Dharma Bum Temple

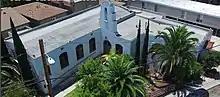

In October 2016, Dharma Bum Temple started a campaign to purchase the Swedenborgian Church in University Heights, San Diego. According to Dharma Bum Temple co-founder Jeffrey Zlotnik, the church was the ideal place to expand to because it was centrally located near several major neighborhoods and districts in San Diego, was free from downtown San Diego's parking and traffic problems, and was large enough to accommodate the growing congregation.